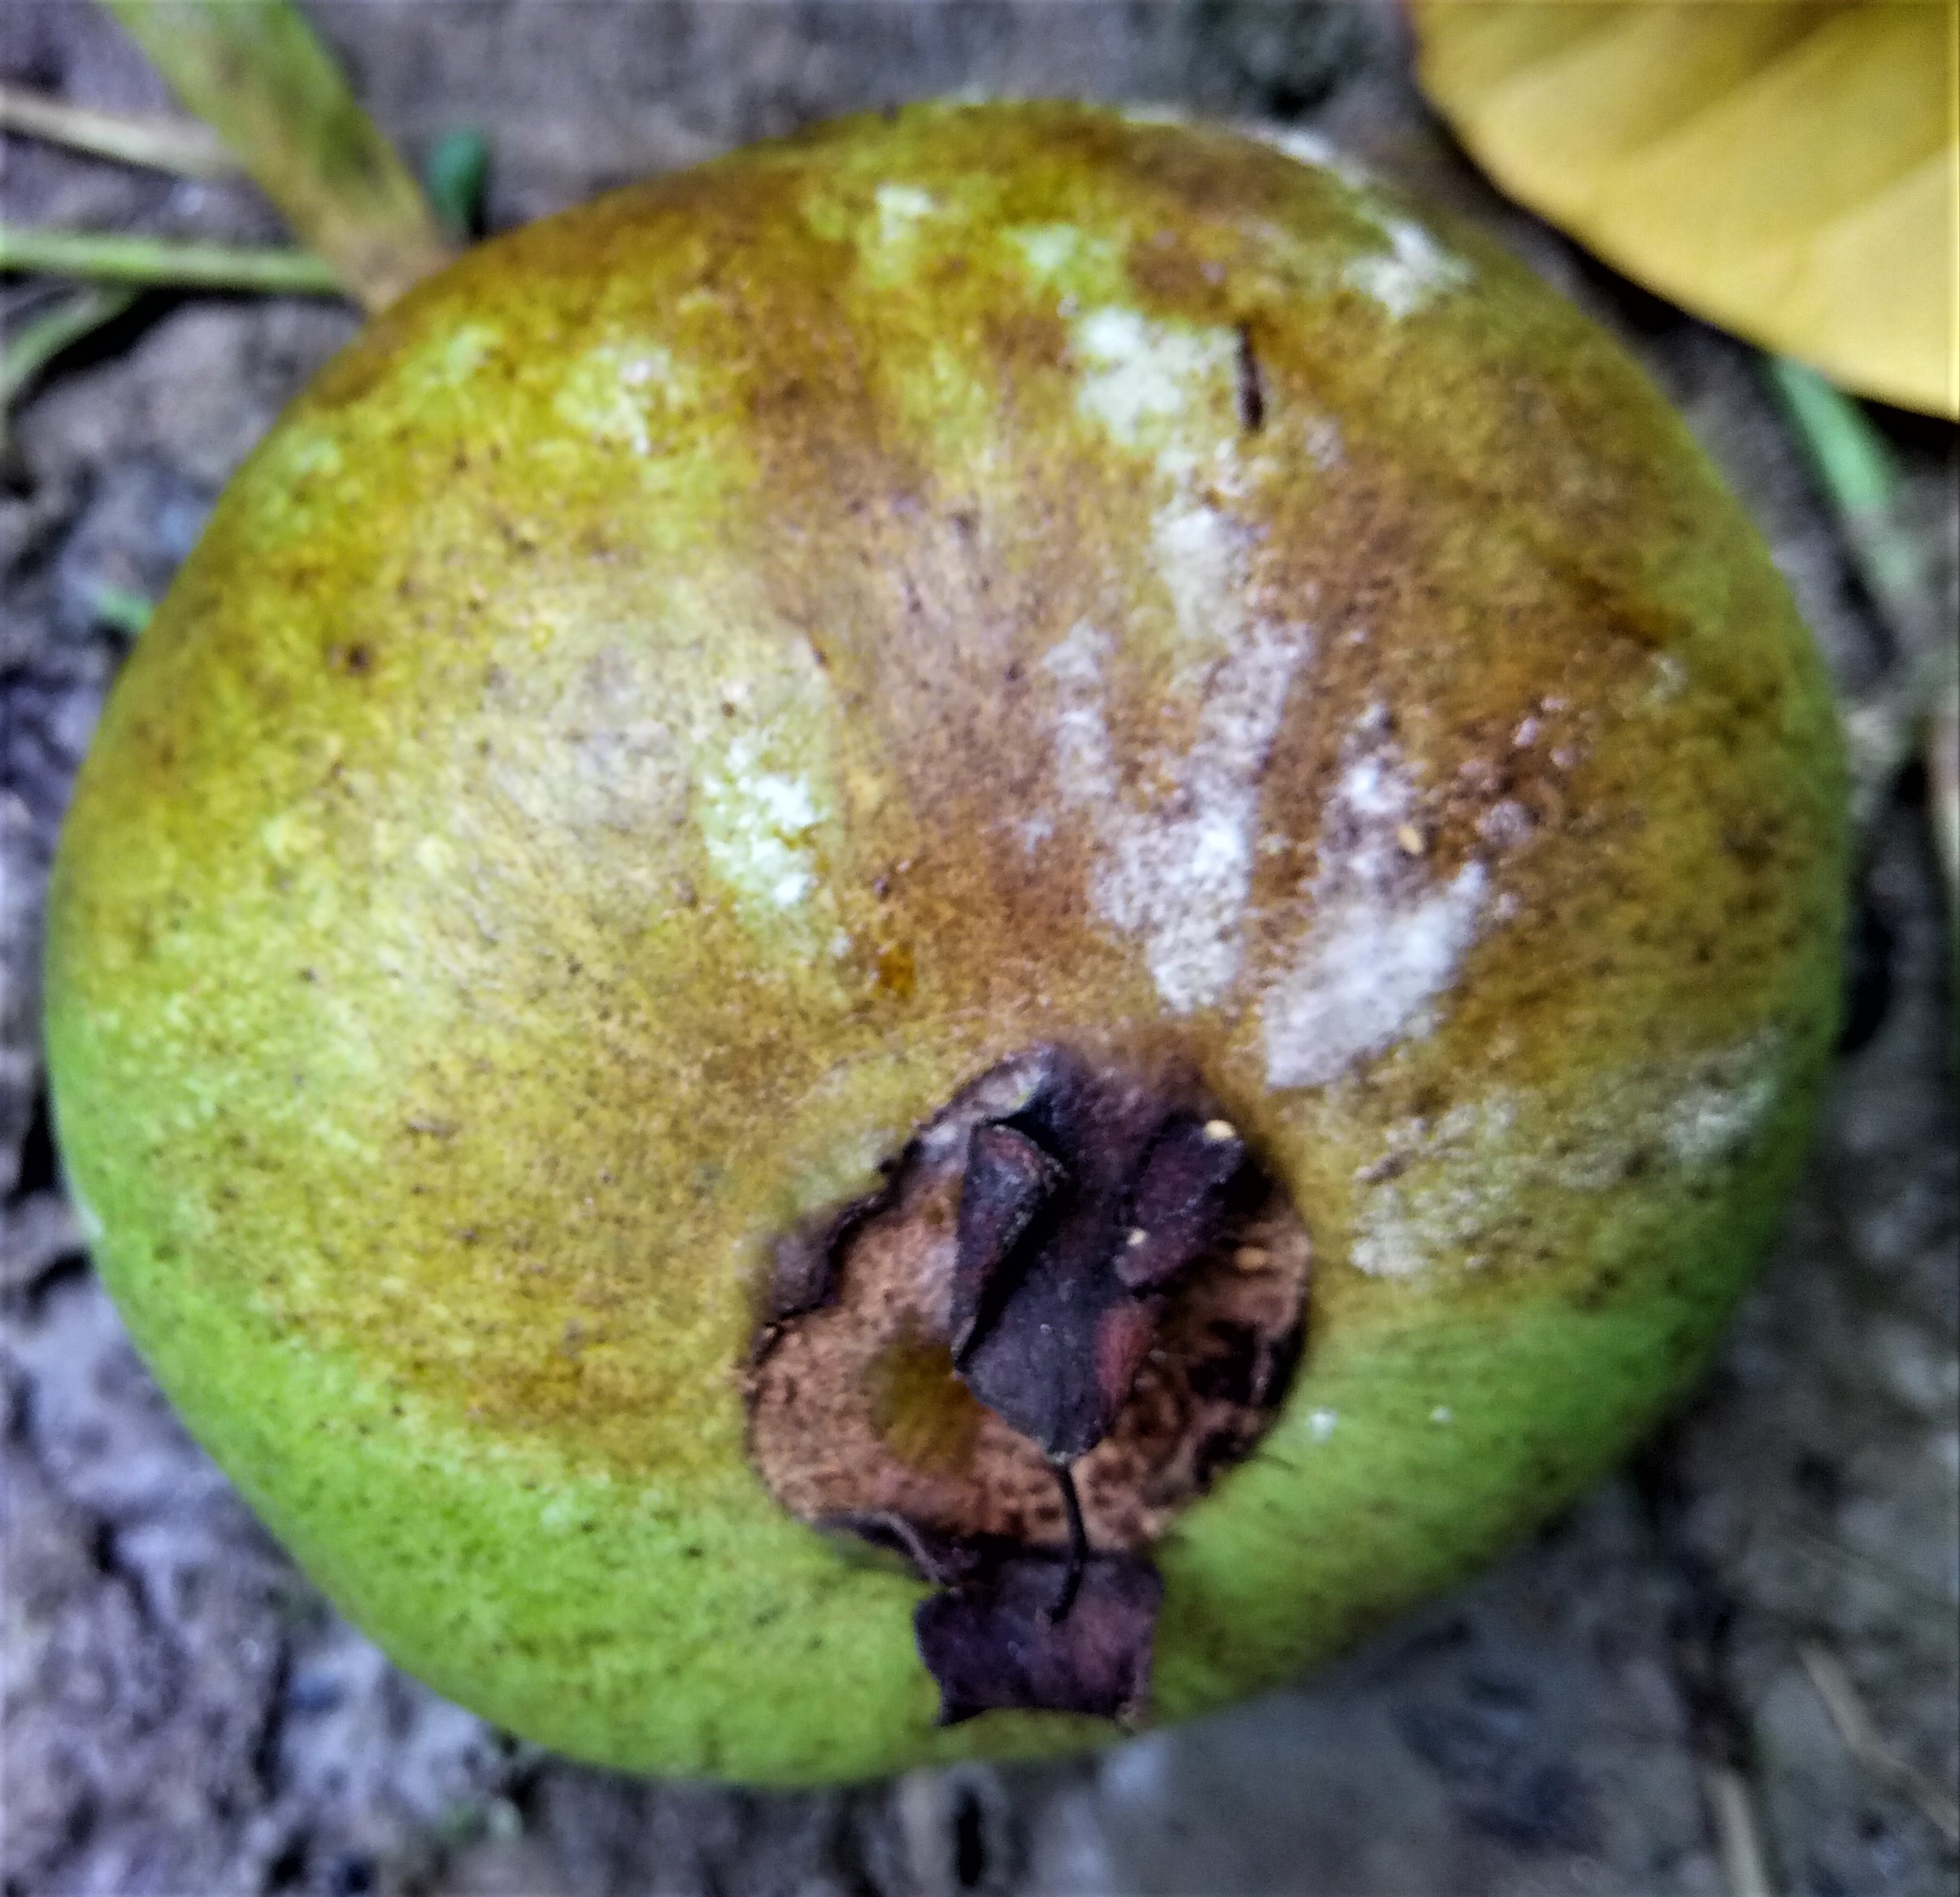
Label: Phytopthora